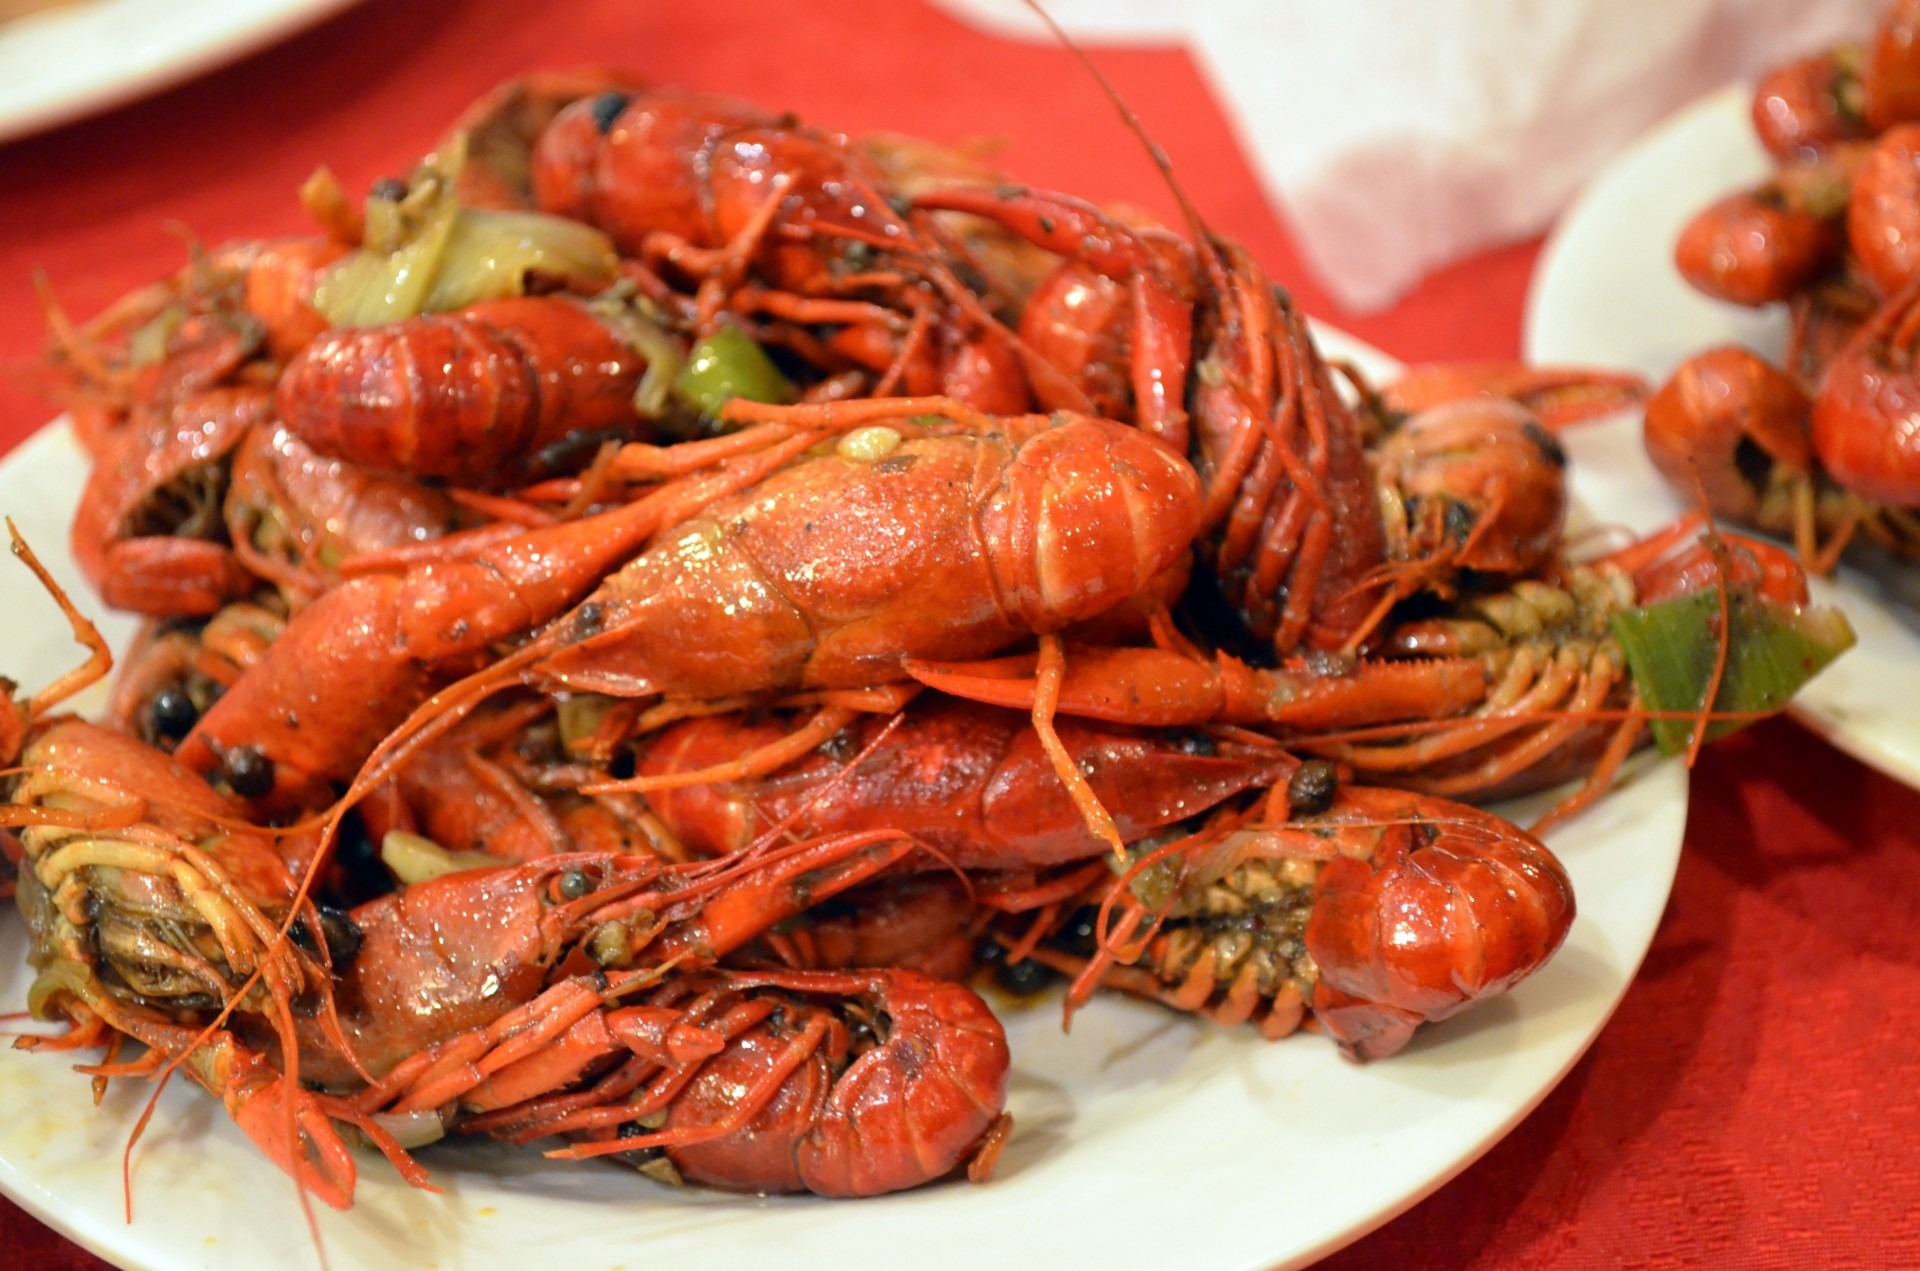
food, seafood, invertebrate, lobster, crustacean, animals, freshwater, crayfish, crawdads, decapoda, animal source foods, dungeness crab, american lobster, homarus, spiny lobster, seafood boil, caridean shrimp, dendrobranchiata, crab boil, homarus gammarus